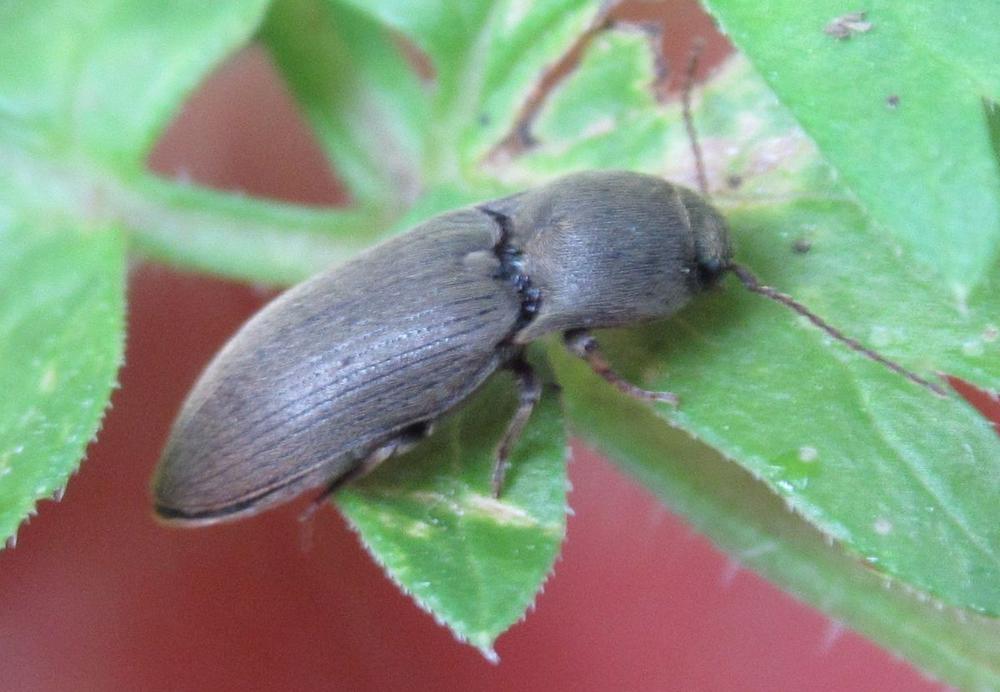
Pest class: clickbeetles_wireworms